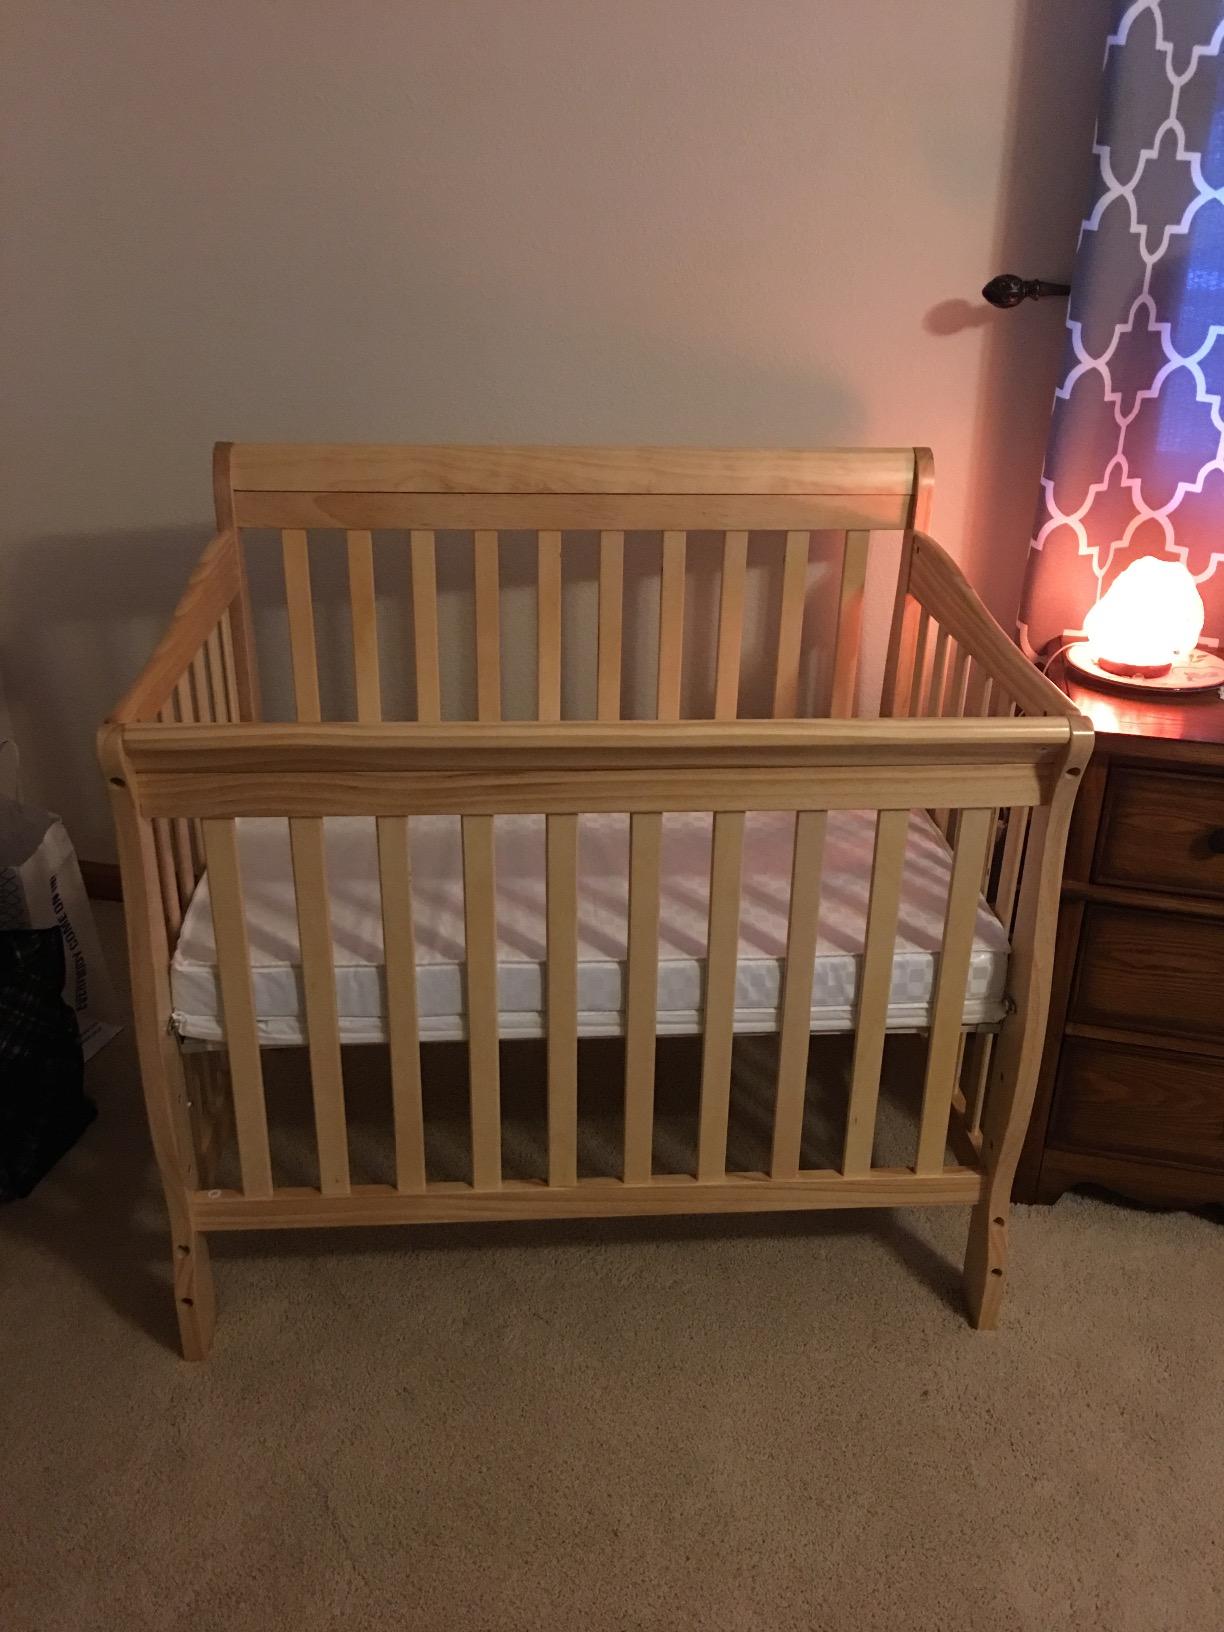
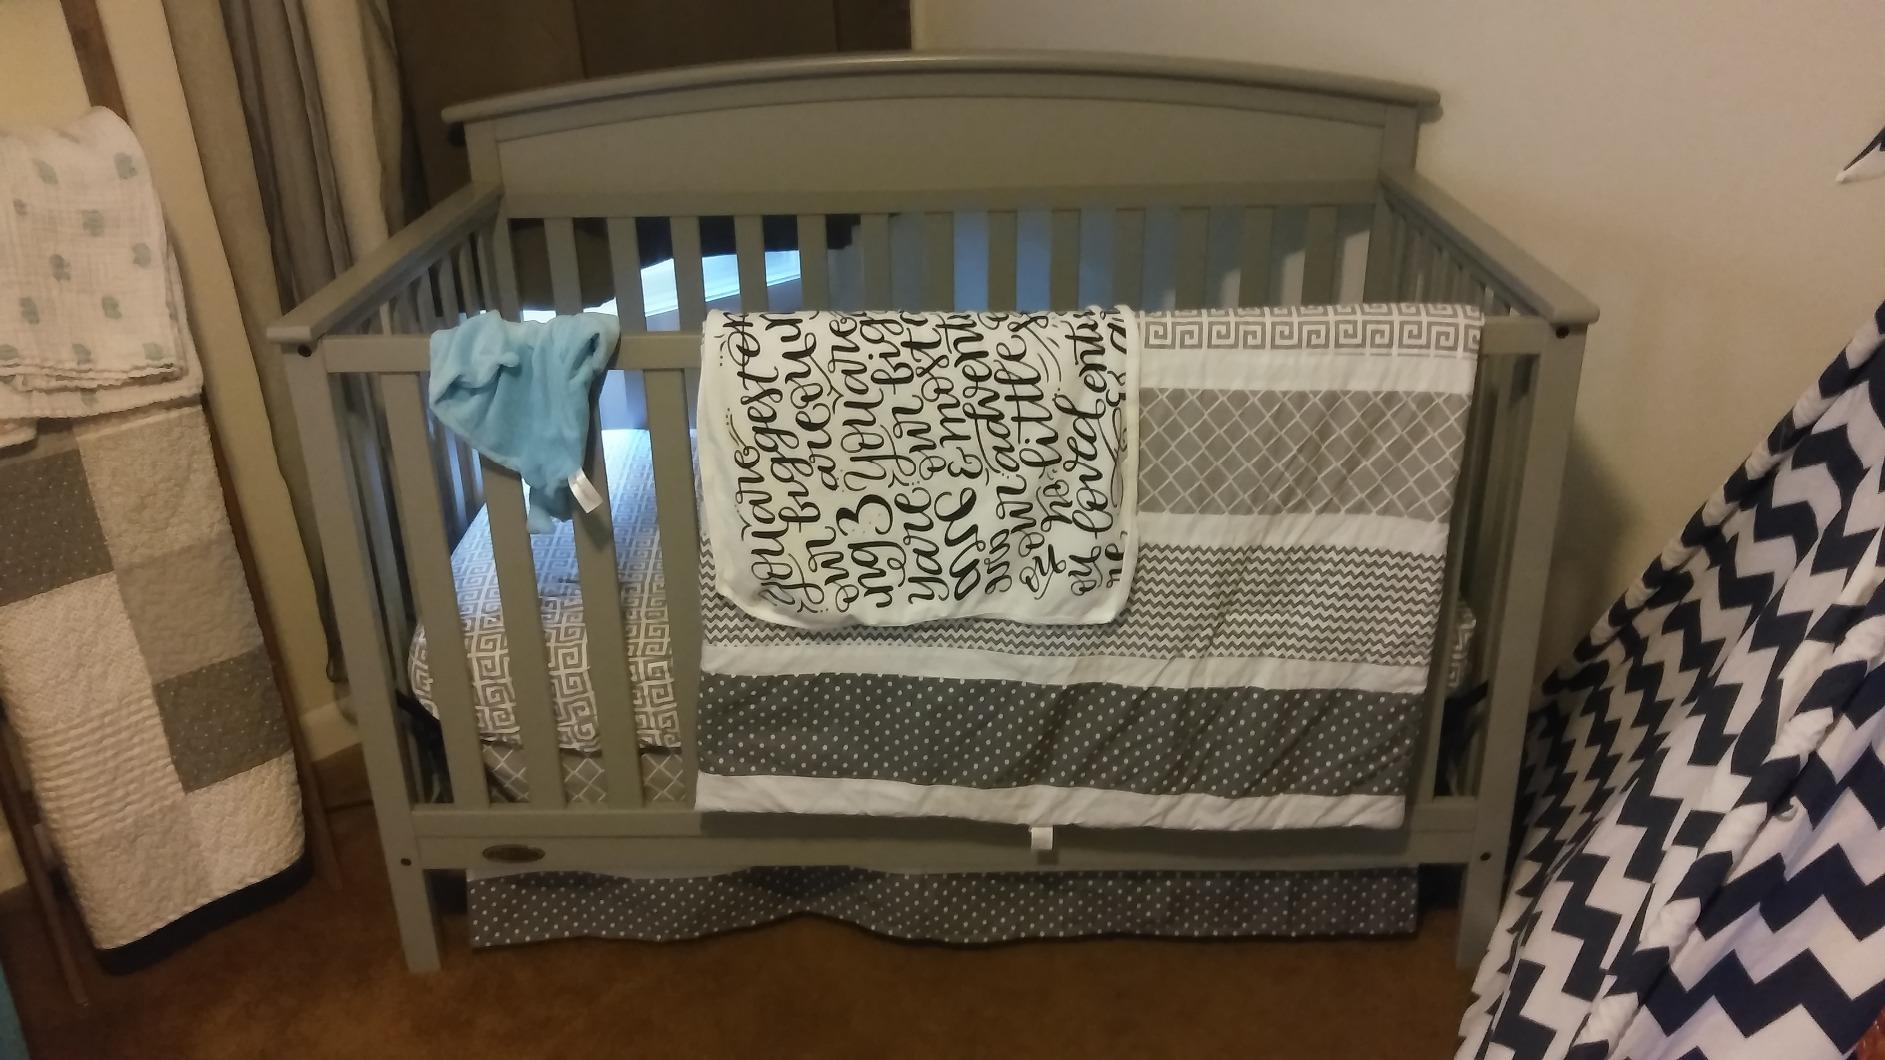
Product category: products_crib
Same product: no